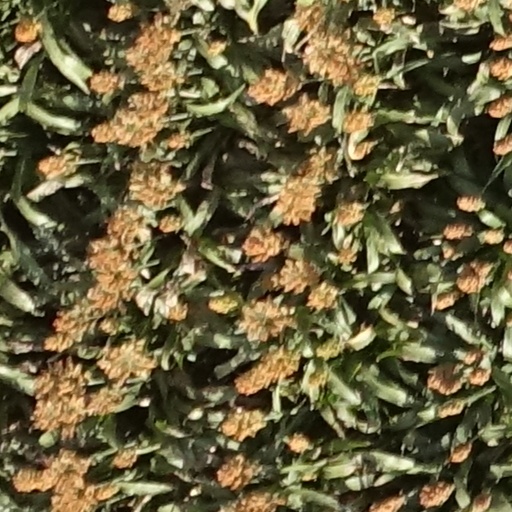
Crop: sorghum